Monica Brown (author)

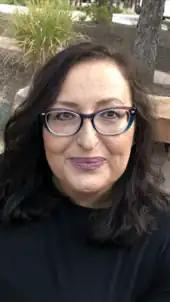
Children's book author Monica Brown

Mónica Brown (born October 24, 1969) is an American academic and author of children's literature. Known for her "Lola Levine" and "Sarai" chapter book series, as well as numerous biographies covering such Latin American luminaries as Tito Puente, Celia Cruz, Dolores Huerta, and Cesar Chavez, she writes relatable characters that highlight the nuance and diversity of the Latinx experience and girl empowerment. Her motivation is to show that bicultural children are not made up of cultural fractions but whole people with a rich and vibrant cultural heritage, such as her character the bicultural red-headed Peruvian-Scottish-American Marisol McDonald. Brown is also an English professor at Northern Arizona University.